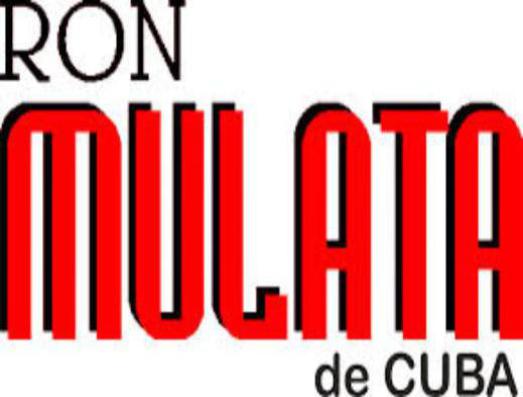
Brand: mulata
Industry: Food